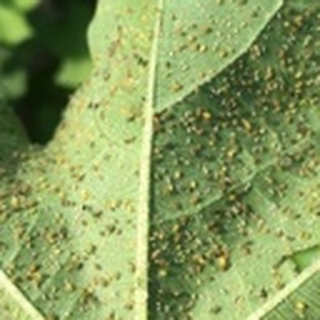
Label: cotton_aphids